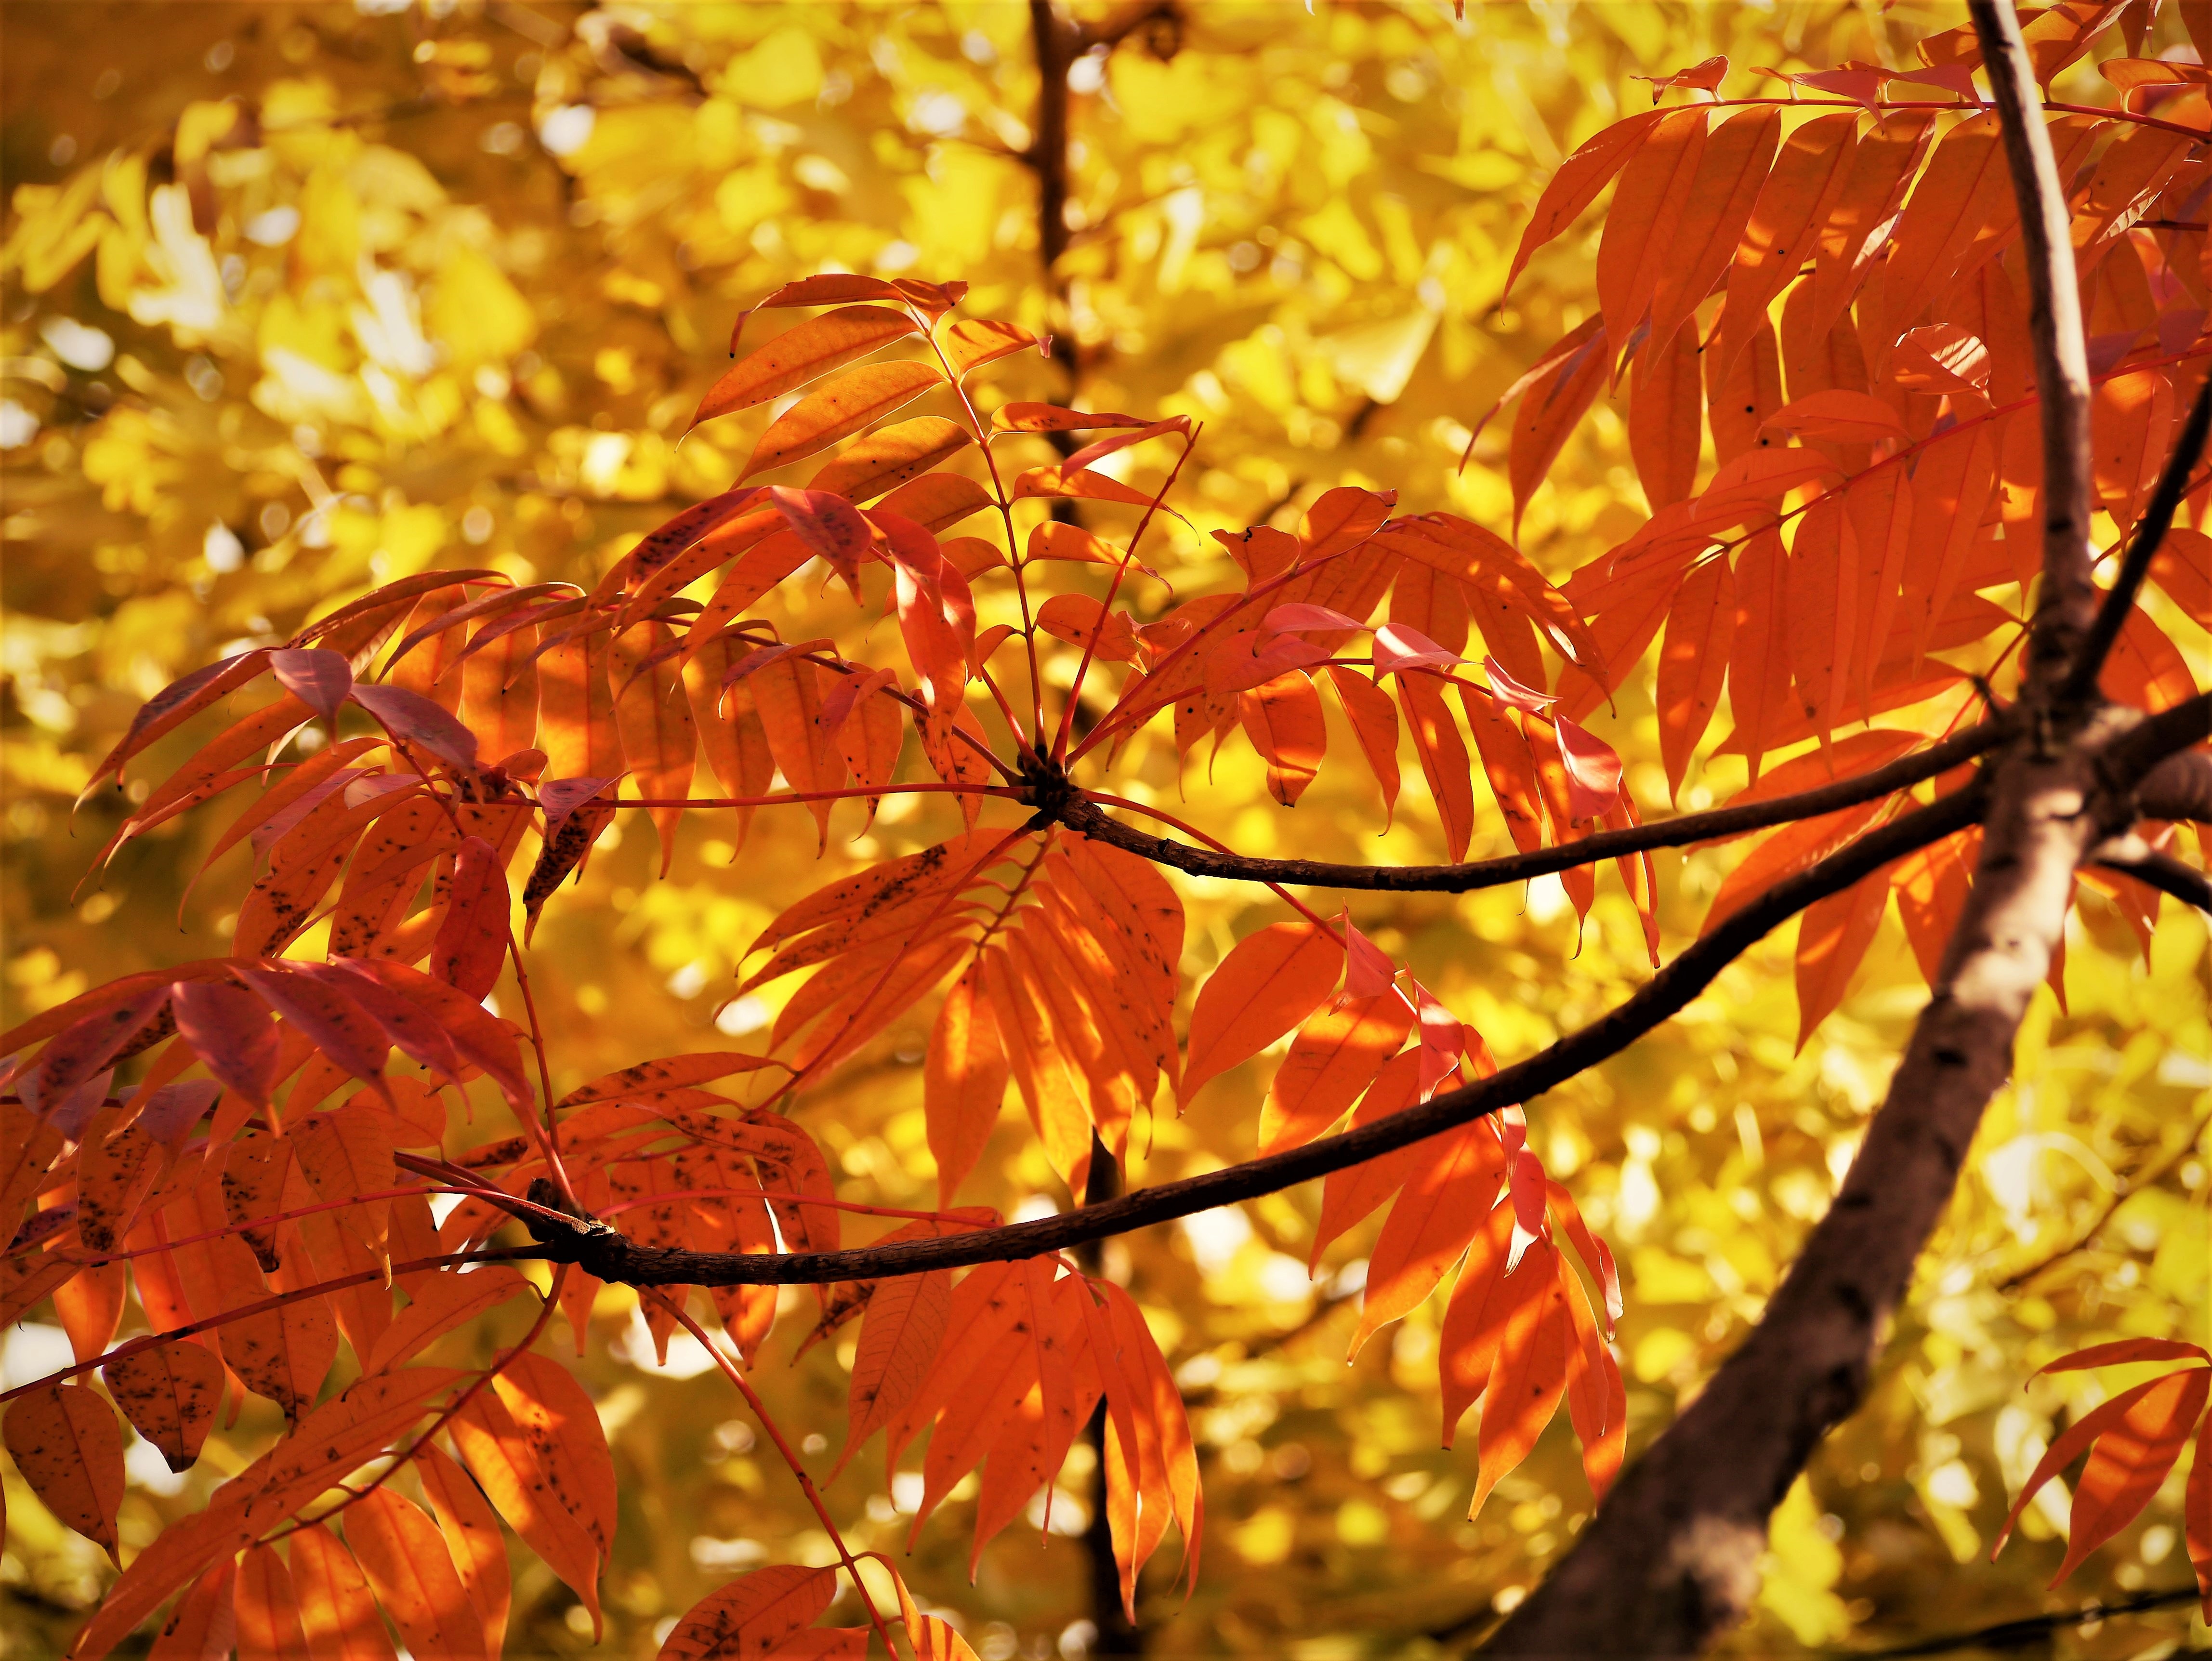
tree, nature, branch, plant, sunlight, leaf, flower, home, autumn, garden, japan, season, vein, maple tree, deciduous, yellow leaves, yokosuka, kanagawa japan, autumnal leaves, gingko tree, macro photography, late autumn, flowering plant, antomasako, otsu, woody plant, land plant